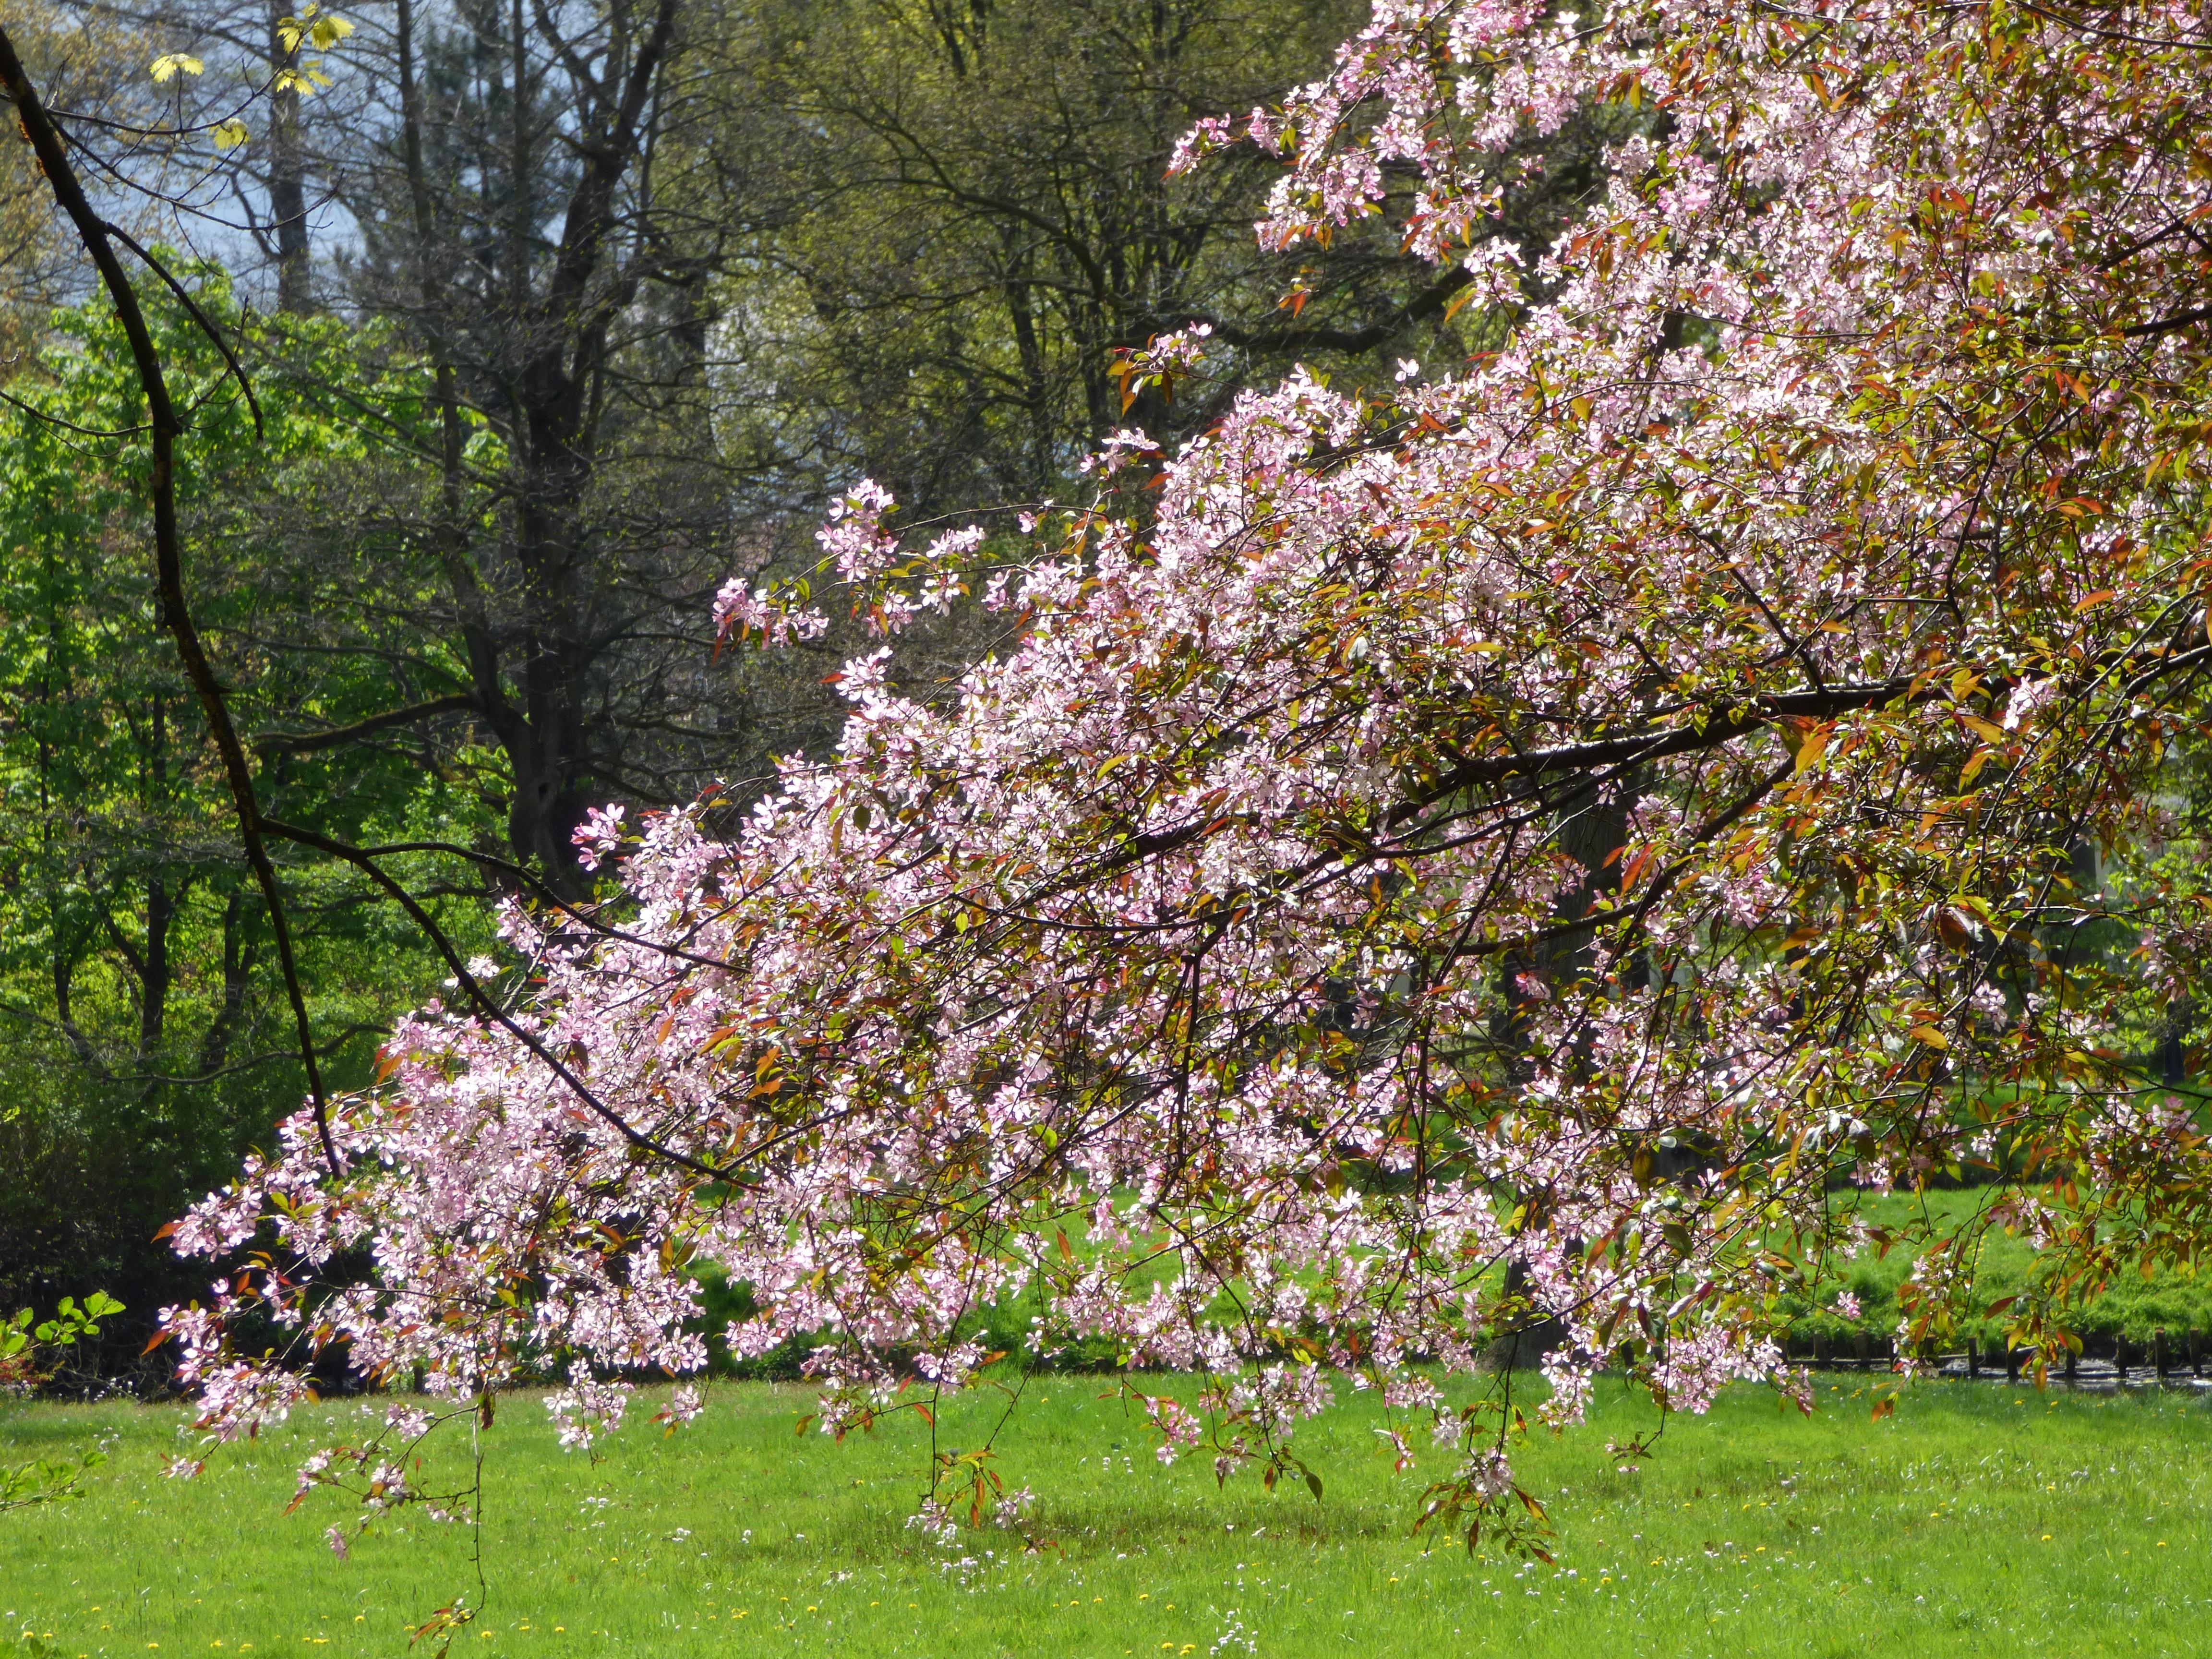
tree, nature, branch, blossom, plant, flower, spring, green, produce, park, botany, garden, pink, cherry blossom, flowers, vegetation, shrub, sprig, blooms, flowering plant, woody plant, land plant